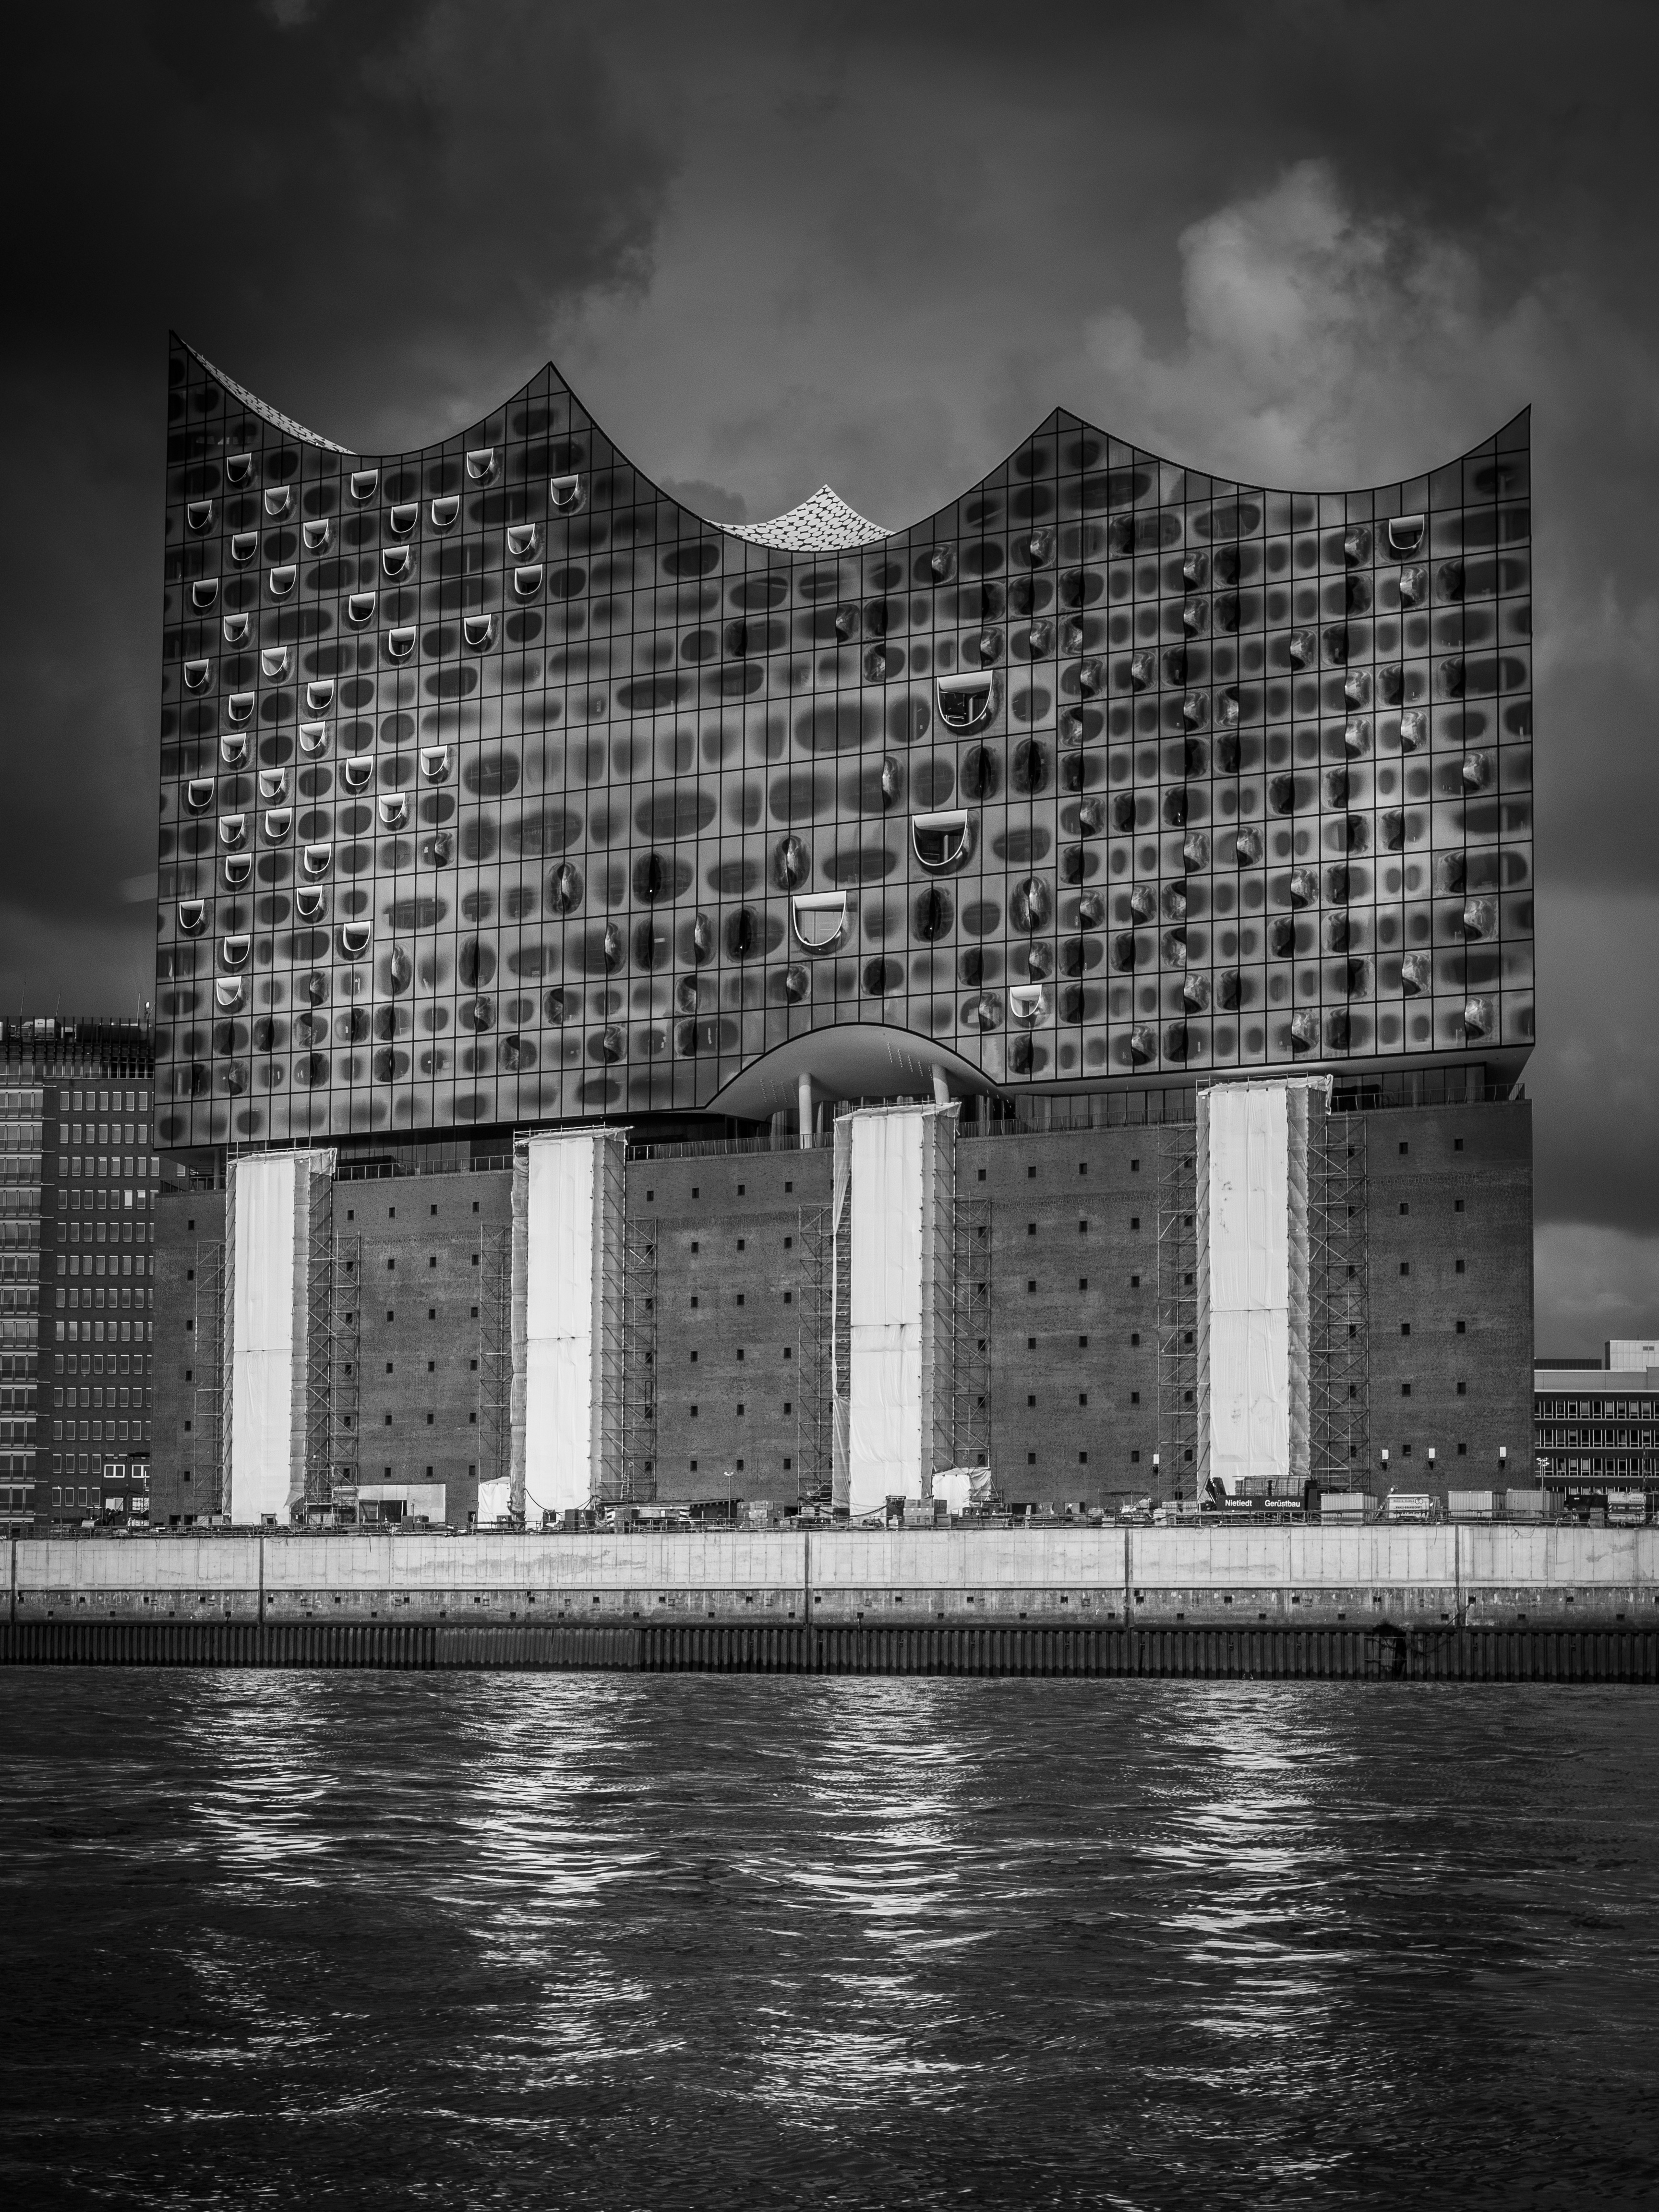
landscape, sea, coast, water, nature, horizon, black and white, architecture, sky, white, skyline, night, camera, photography, house, wave, window, lake, building, city, home, skyscraper, river, cityscape, summer, boot, idyllic, reflection, holiday, landmark, facade, darkness, rest, port, black, city life, monochrome, tower block, grey, hdr, art, clouds, orchestra, symmetry, photograph, germany, epic, quiet, maritime, mood, perfection, waters, north sea, elbe, mirroring, perfect, symphony, back light, hanseatic city, big city, modern art, speicherstadt, elbe philharmonic hall, elster, philharmonic orchestra, urban area, monochrome photography